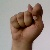
The image shows a hand gesture representing the letter 'T' in Indian Sign Language.